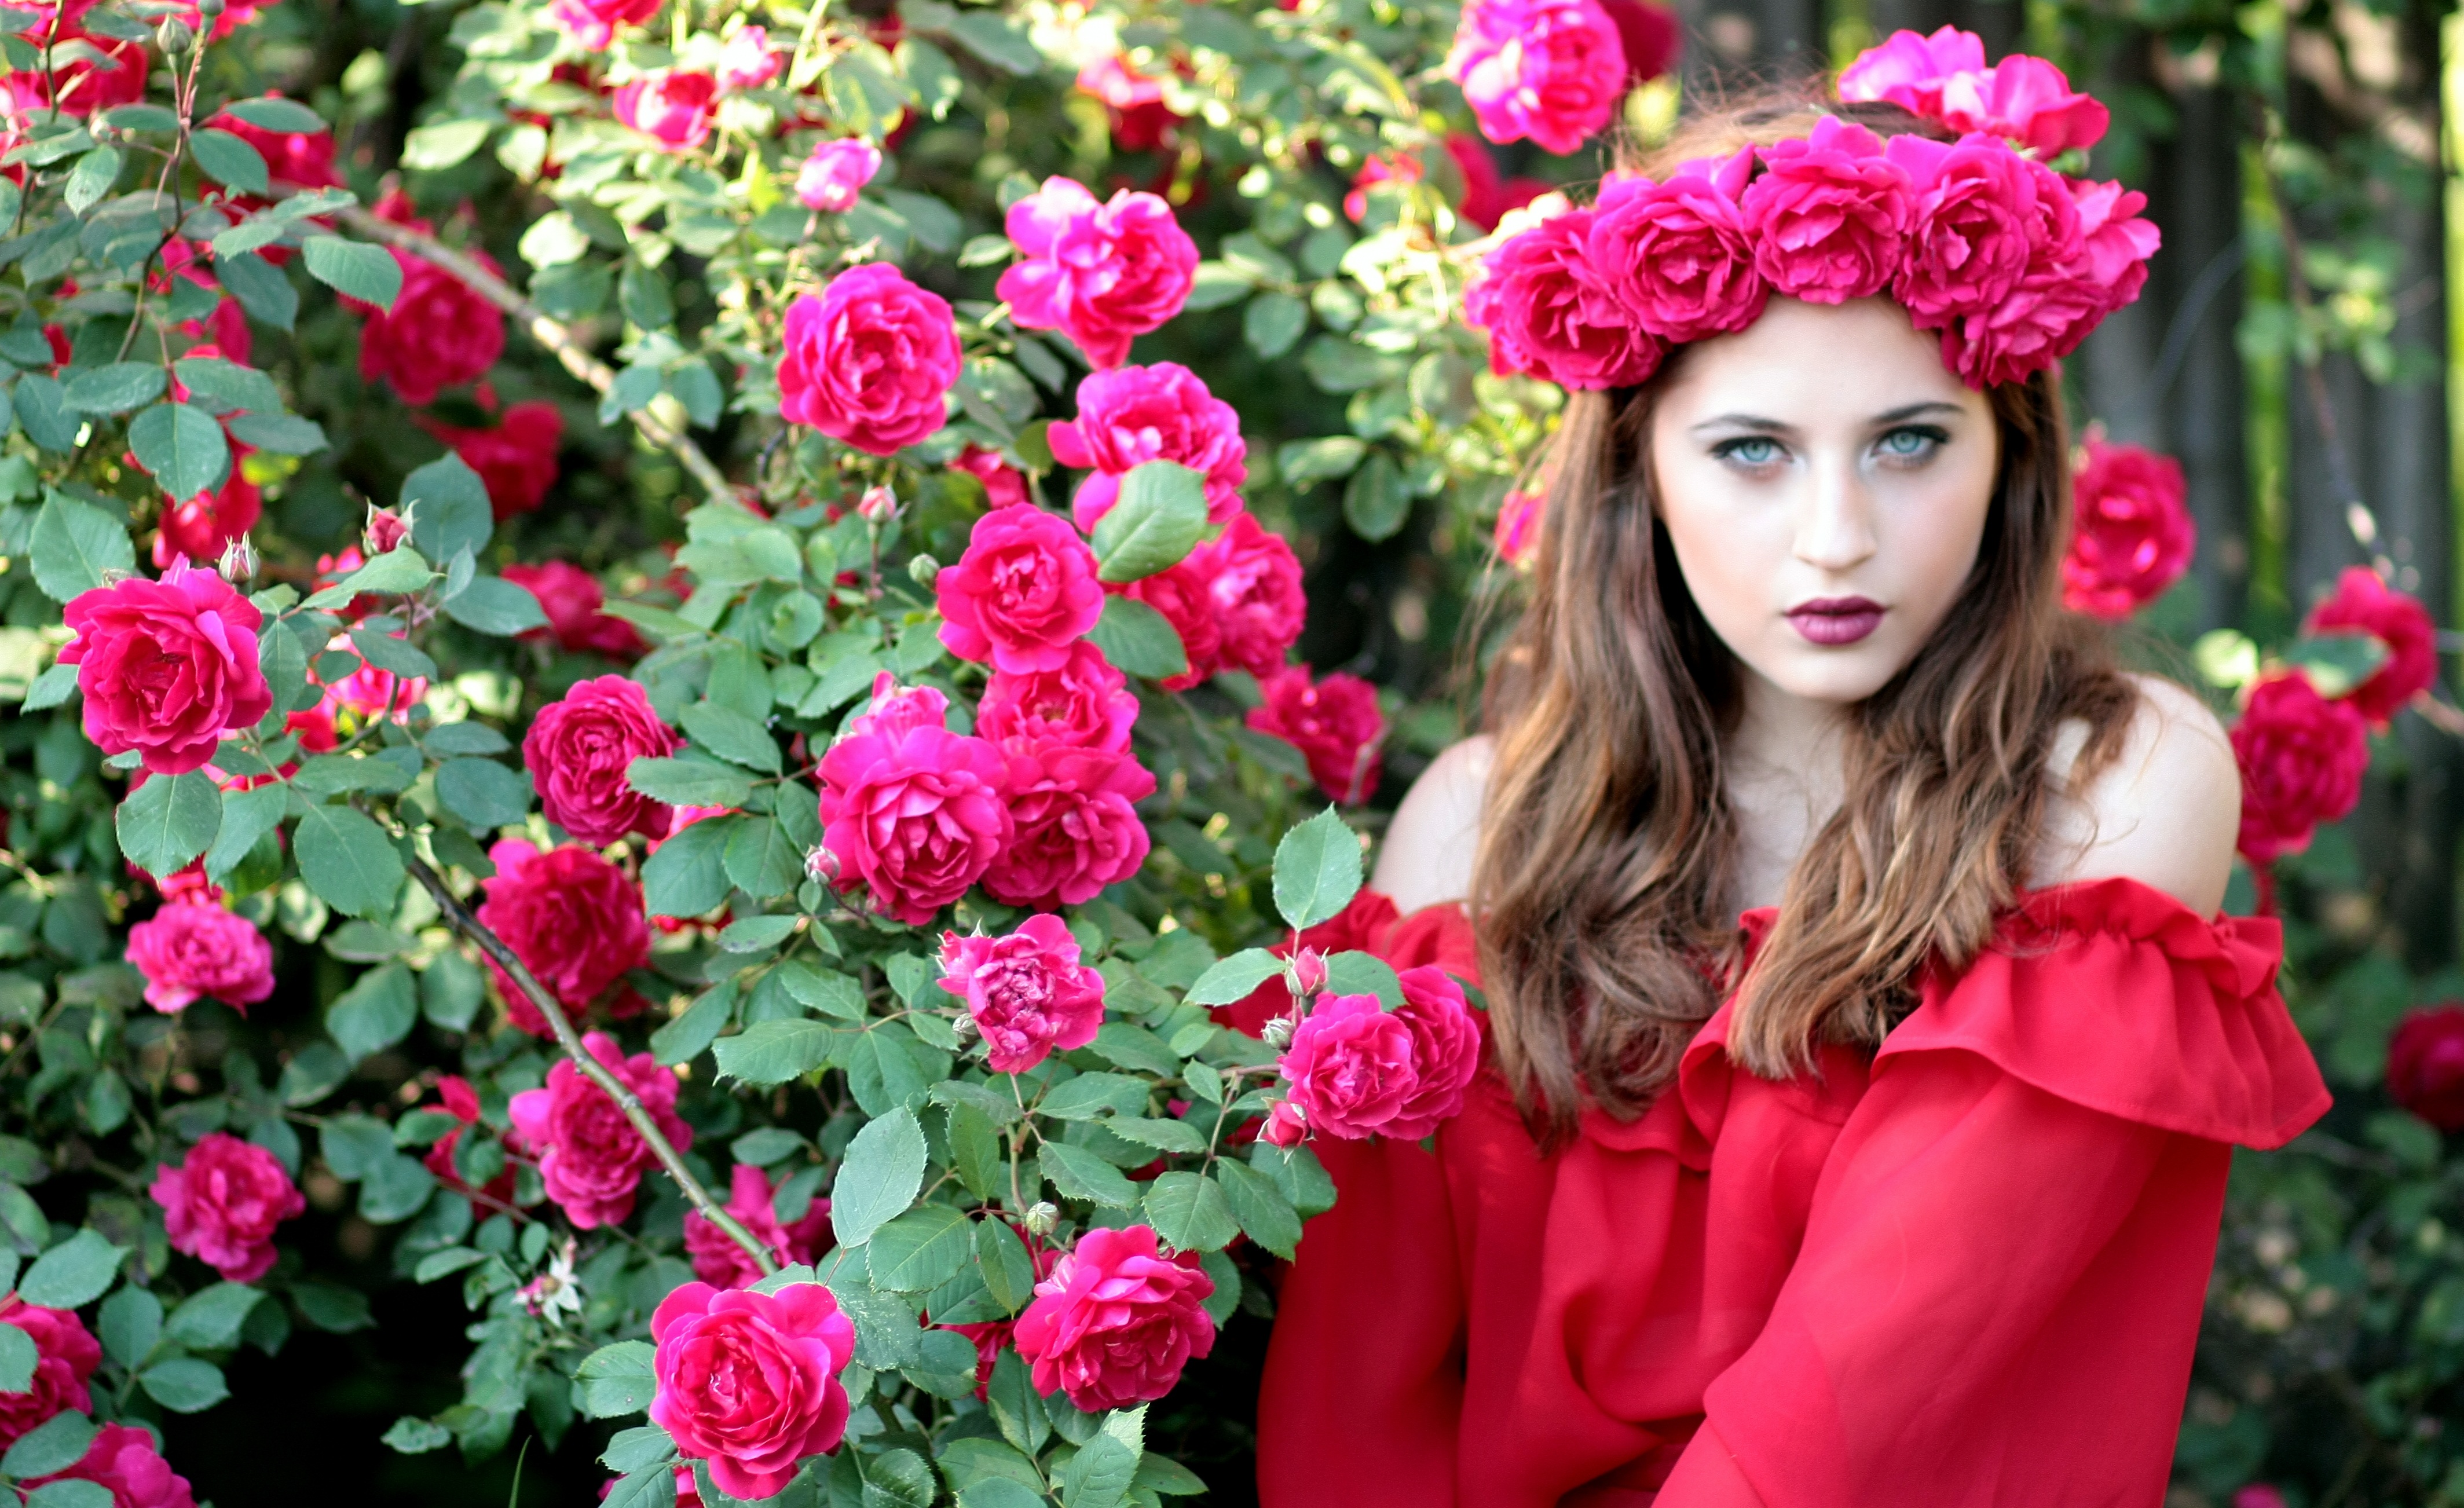
plant, girl, flower, red, pink, flora, wreath, flowers, roses, shrub, beauty, floristry, flowering plant, daisy family, flower bouquet, annual plant, land plant